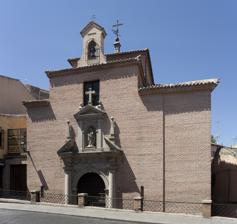
Building: Ermita de Nuestra Señora de la Estrella, Toledo
Country: Spain
Year built: 1611
Ermita de Nuestra Señora de la Estrella The Ermita de Nuestra Señora de la Estrella is a Baroque hermitage in the city of Toledo ( Castile-La Mancha , Spain ) was founded by the co-fraternity of hortelanos , which had its headquarters in the neighboring church of Santiago del Arrabal . Its construction was completed in the 14th century, according to traces of Juan Bautista Monegro , at that time main master of the cathedral. It has paintings and altars with Solomonic columns from the 18th Century. References